MTA Regional Bus Operations

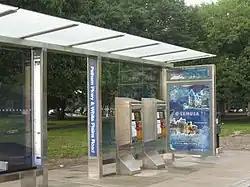
A Select Bus Service fare payment center.

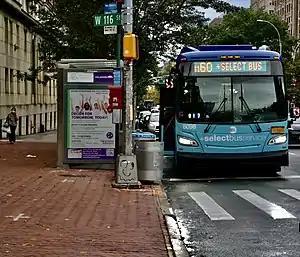
Select Bus Service bus #6098 operating on the service through Morningside Heights

Select Bus Service (SBS), the brand name for MTA bus rapid transit service, is a variant of Limited-Stop bus service that requires fare payment to be made "before" boarding the bus, at fare payment machines in shelters at designated "stations" (such a shelter is shown to the right). Receipts given for payment of fare are "proof-of-payment" that must be shown to the MTA's fare inspectors upon request. In the event of the fare machine failing to issue a receipt, the bus operator must be notified of the problem. The implementation of this new service is paired with new lane markings and traffic signs that reserve a lane for buses only during the daytime.